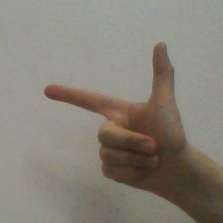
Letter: yaa